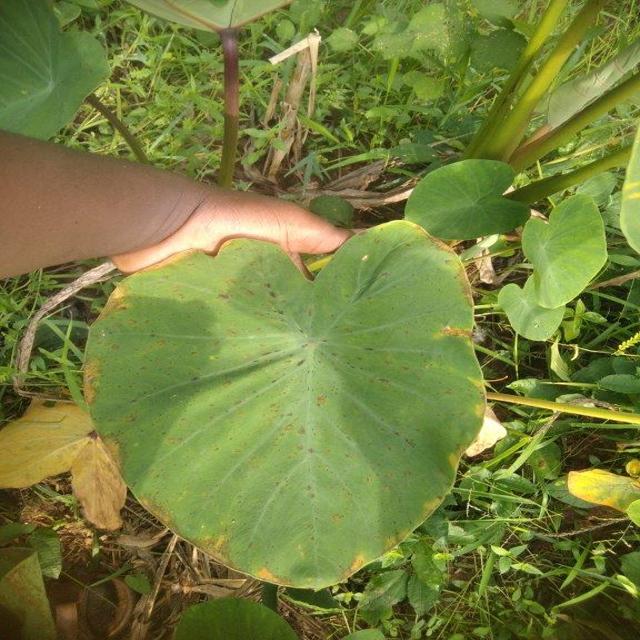
Label: Early_Blight